Clorinda Málaga de Prado

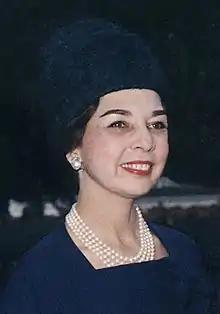
Clorinda Málaga de Prado

Clorinda Málaga de Prado (born Clorinda Mercedes Málaga Bravo; July 3, 1905 – September 17, 1993) was the First Lady of Peru from 1958 to 1962, during her marriage to the President of Peru, Manuel Prado Ugarteche.